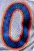
Number: 0